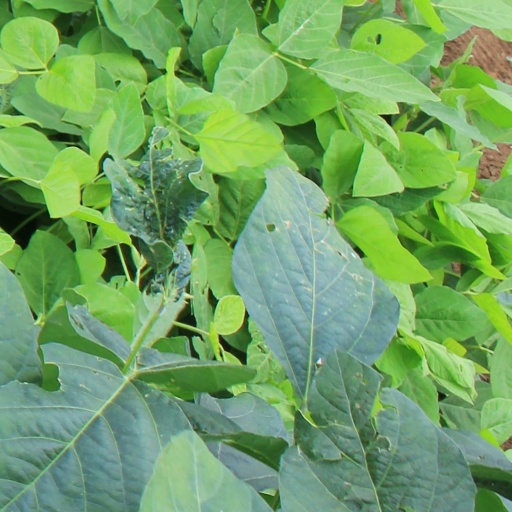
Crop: soybean